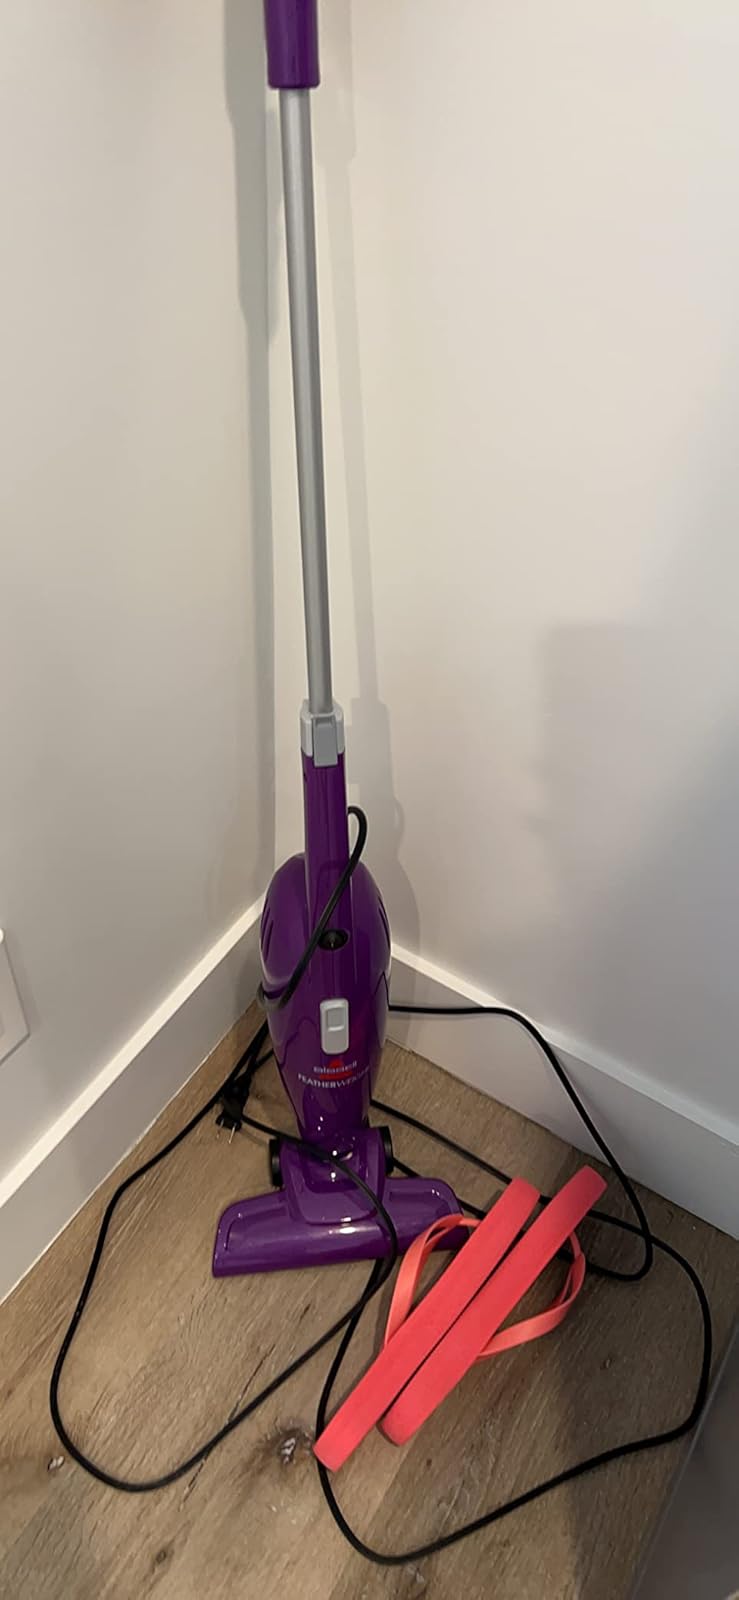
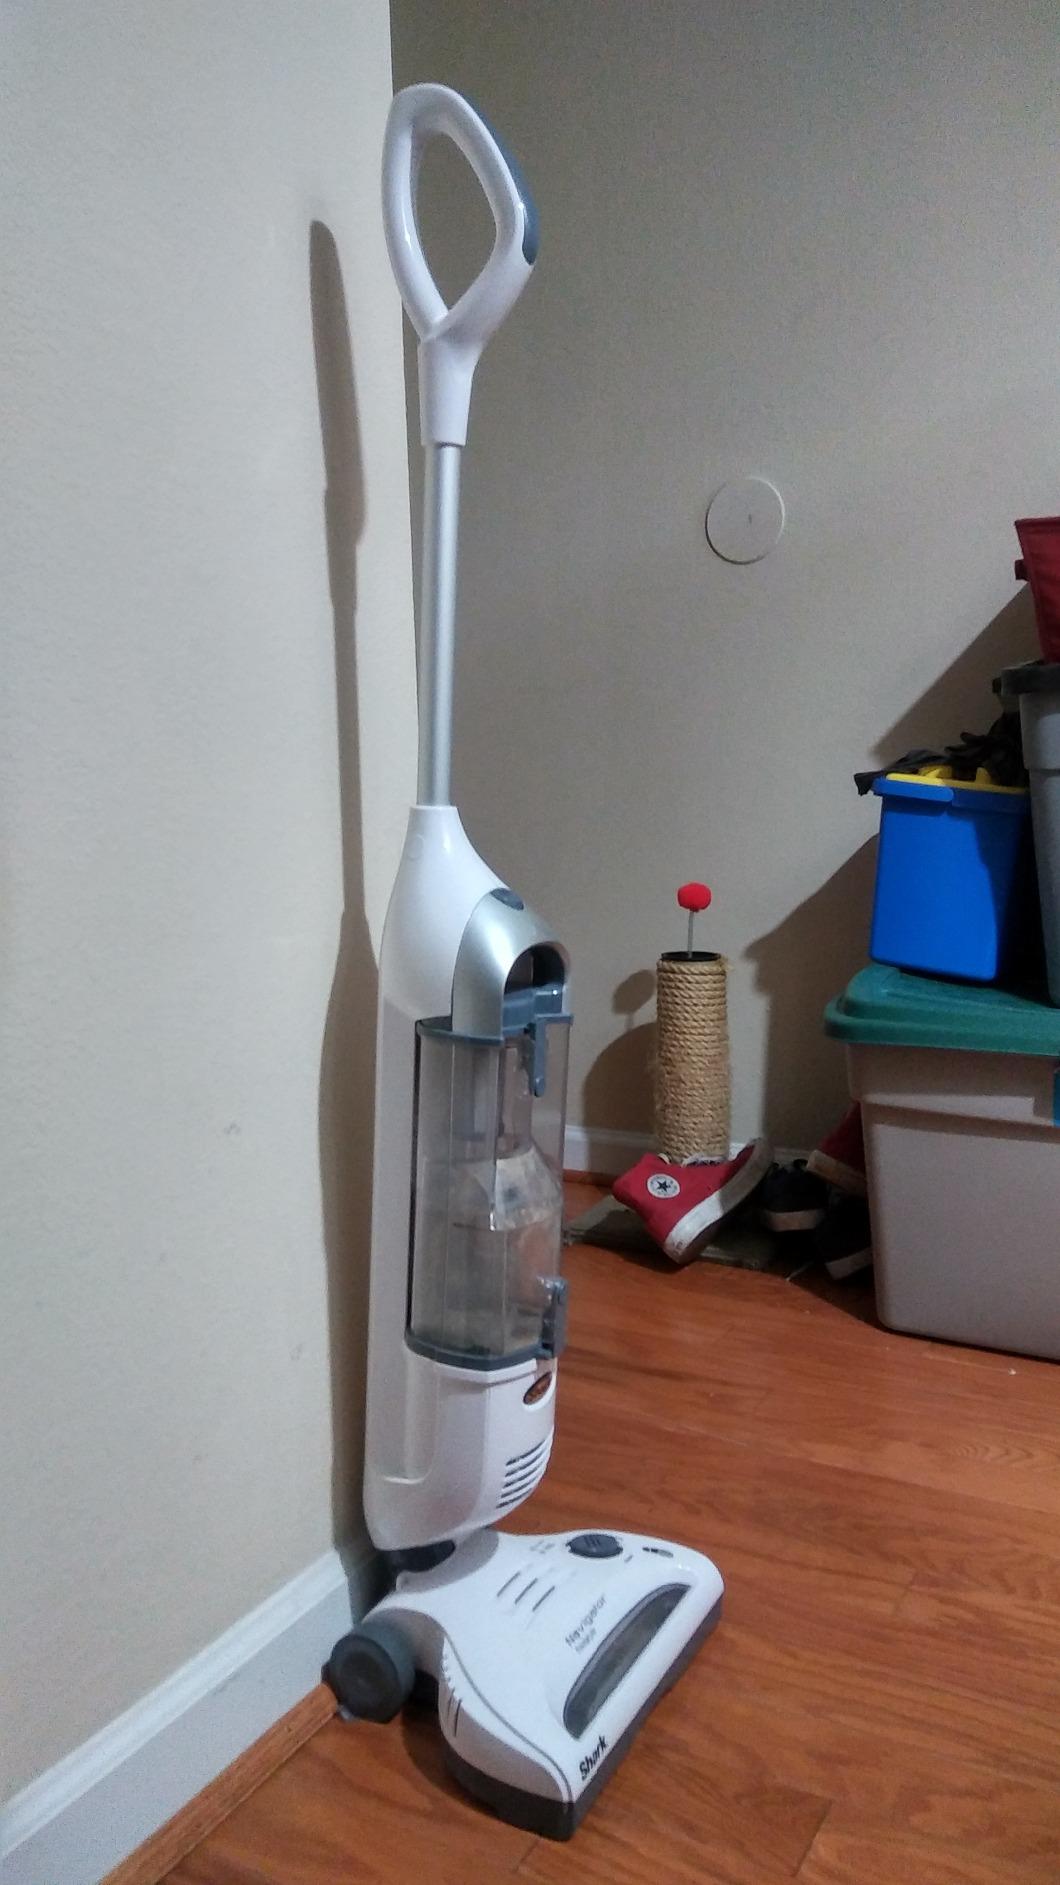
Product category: items_vacuum
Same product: no